Ezekiel Elliott

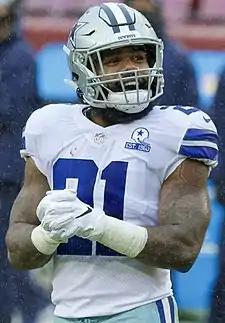
Elliott in 2020

In the first two games of the season, Elliott recorded a rushing touchdown in both games against the Carolina Panthers and Giants. During a Week 3 24–13 road loss to the Seahawks, he rushed for 127 yards. In the next game against the Lions, Elliott had 25 carries for 152 yards to go along with four receptions for 88 yards and a touchdown during the narrow 26–24 victory. During a Week 6 40–7 victory over the Jacksonville Jaguars, he ran for 106 yards and a touchdown, becoming the 12th Cowboy to reach 25 touchdowns on the ground as well as the fastest to do so, three games faster than Emmitt Smith. During a Week 10 27–20 road victory over the Eagles, Elliott had 187 scrimmage yards and two touchdowns (one rushing, one receiving). He broke 150 yards rushing for the fifth time in his career, surpassing DeMarco Murray for third-most in franchise history. In the next game against the Atlanta Falcons, Elliott recorded 201 scrimmage yards and a touchdown during the 22–19 road victory, his fourth game over 200, tying him with DeMarco Murray and Emmitt Smith for most in franchise history. Elliott continued his success the following week against the Redskins, recording 26 carries for 121 yards and a touchdown in the 31–26 victory, eclipsing 1,000 yards on the year, the second time of his career, tied for third (along with DeMarco Murray and Calvin Hill) most in Cowboys' history. During a narrow Week 13 13–10 road victory over the New Orleans Saints on "Thursday Night Football", Elliott recorded 136 scrimmage yards and a receiving touchdown.